Hellfire Pass

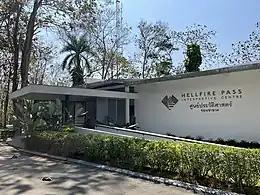
Hellfire Pass Interpretive Centre in 2023

The first prisoners arrived on 26 January 1943 and were tasked to clear the forest and construct the camps. By March 1943, there were 800 prisoners in the camps. Beyond the Hellfire Pass was the Three-Tiered Bridge, a trestle bridge to gain height, followed by another 400-metre-long and 25-metre-high trestle bridge which was later named the Pack of Cards Bridge because it collapsed three times during construction, and was later abandoned in favour of an embankment.